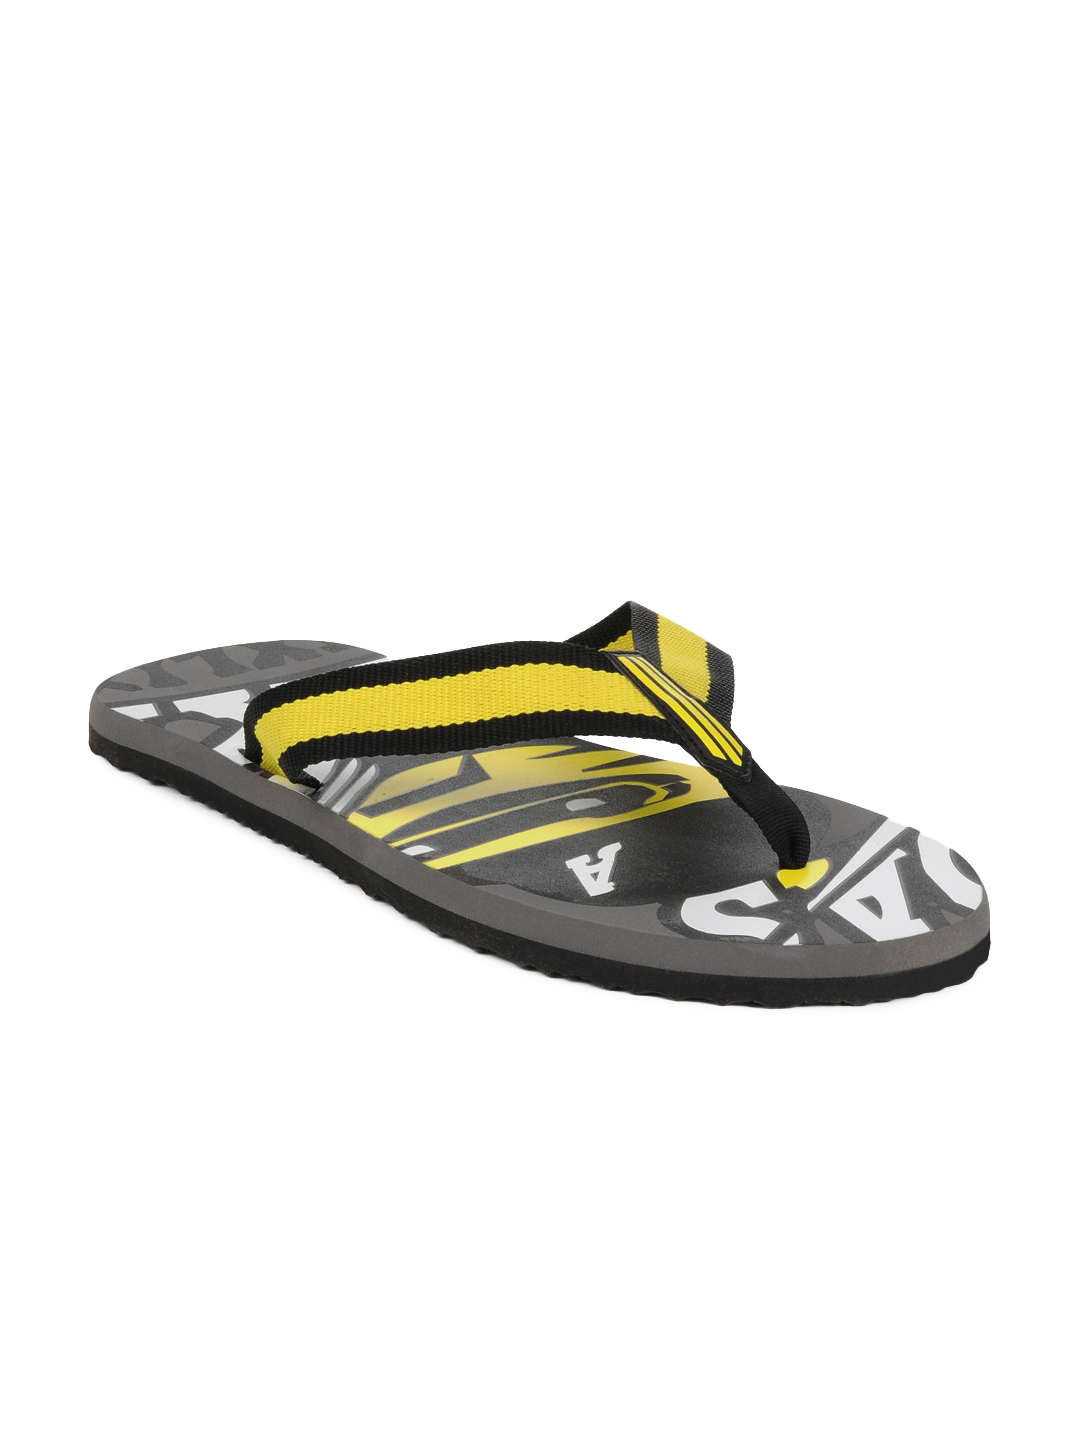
ADIDAS Men Grey Flip Flops
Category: Footwear / Flip Flops / Flip Flops
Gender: Men
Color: Grey
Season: Summer 2012
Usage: Casual